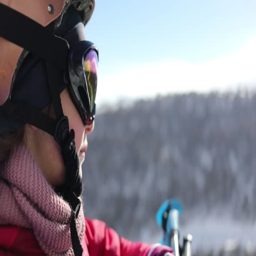
girl in glasses for skiing and a helmet in the background of hills